Dr. Nathan Gaither House

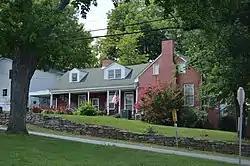

The Dr. Nathan Gaither House, at 100 S. High St. in Columbia, Kentucky was listed on the National Register of Historic Places in 1979.